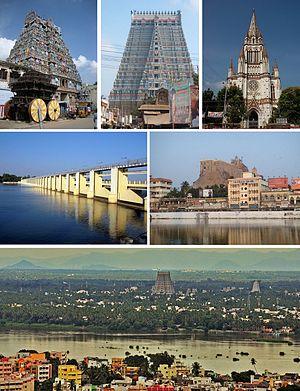
Tiruchirappalli aussi écrit Tiruchchirappalli, couramment connu comme Tiruchi, Trichy, ou anciennement Trichinopoly, est une grande ville de l'Inde située dans l'État du Tamil Nadu.